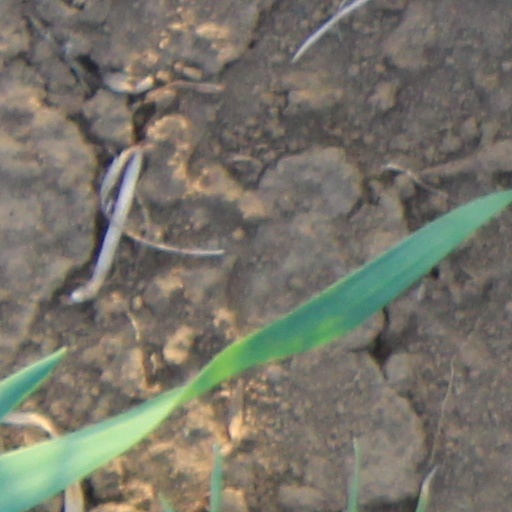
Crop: wheat